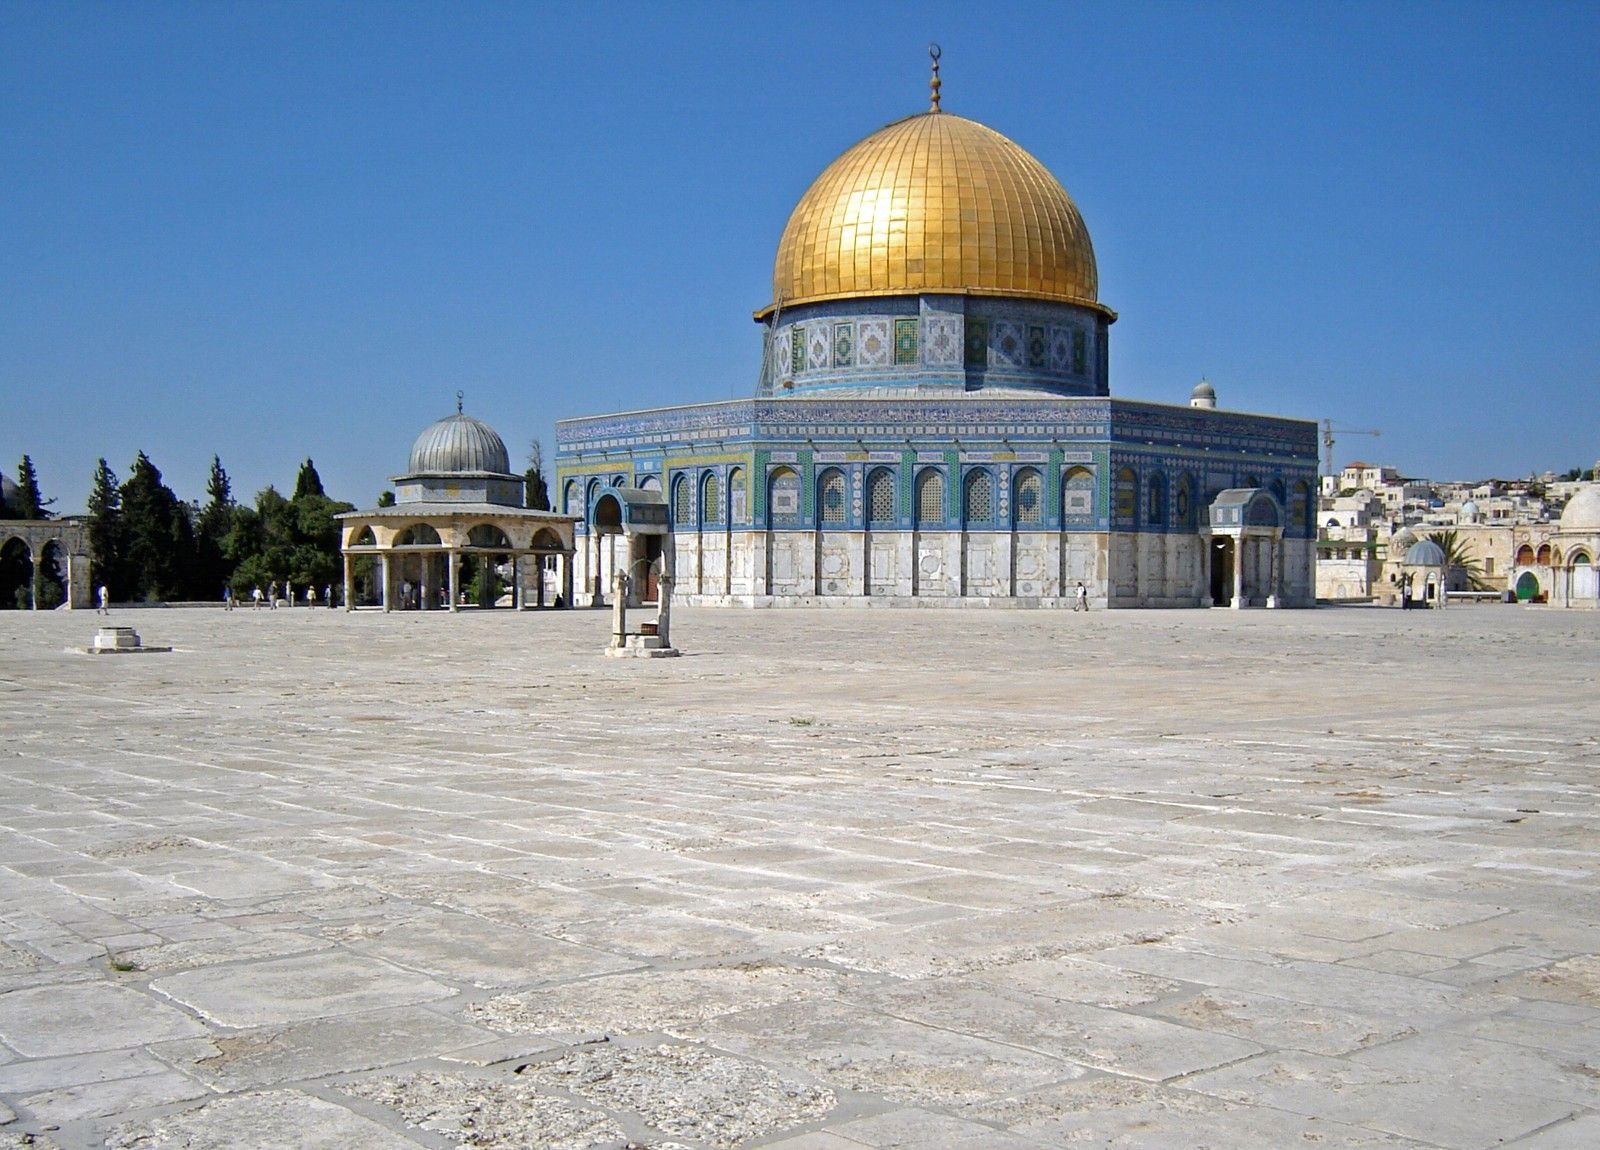
building, old, city, landmark, place of worship, temple, shrine, mosque, town square, dome, jerusalem, mausoleum, dome of the rock